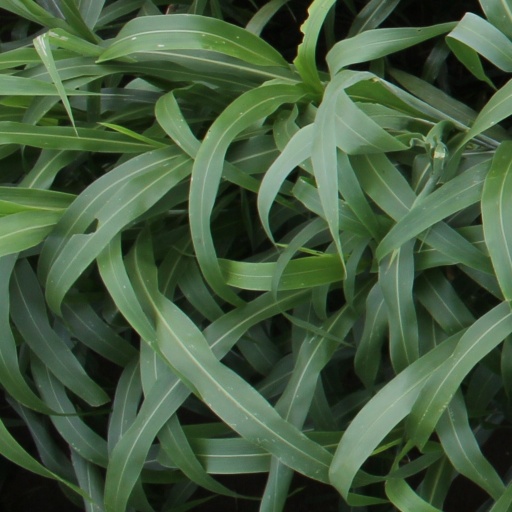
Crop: sorghum